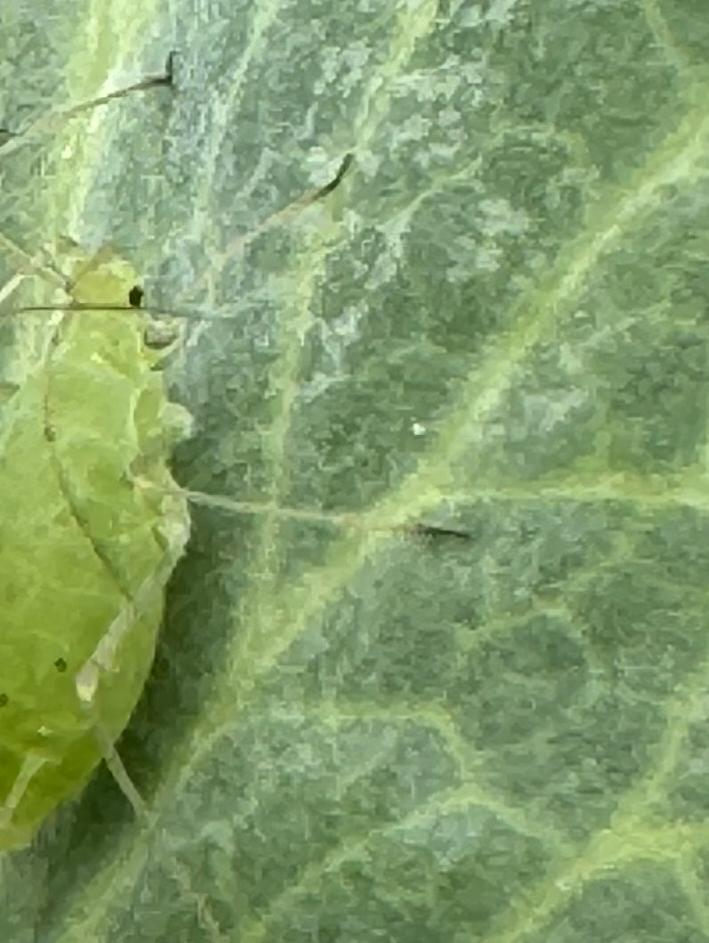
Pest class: pea_aphid